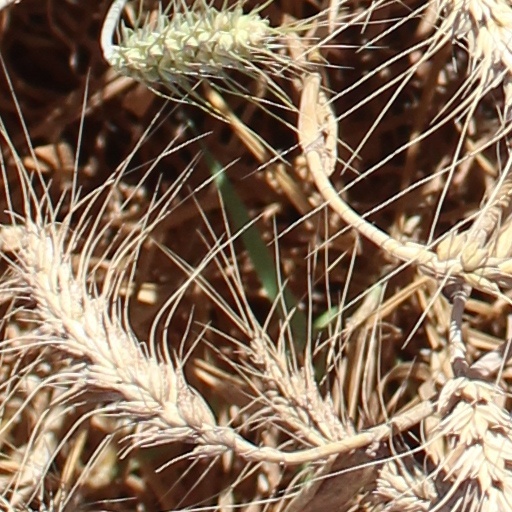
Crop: wheat